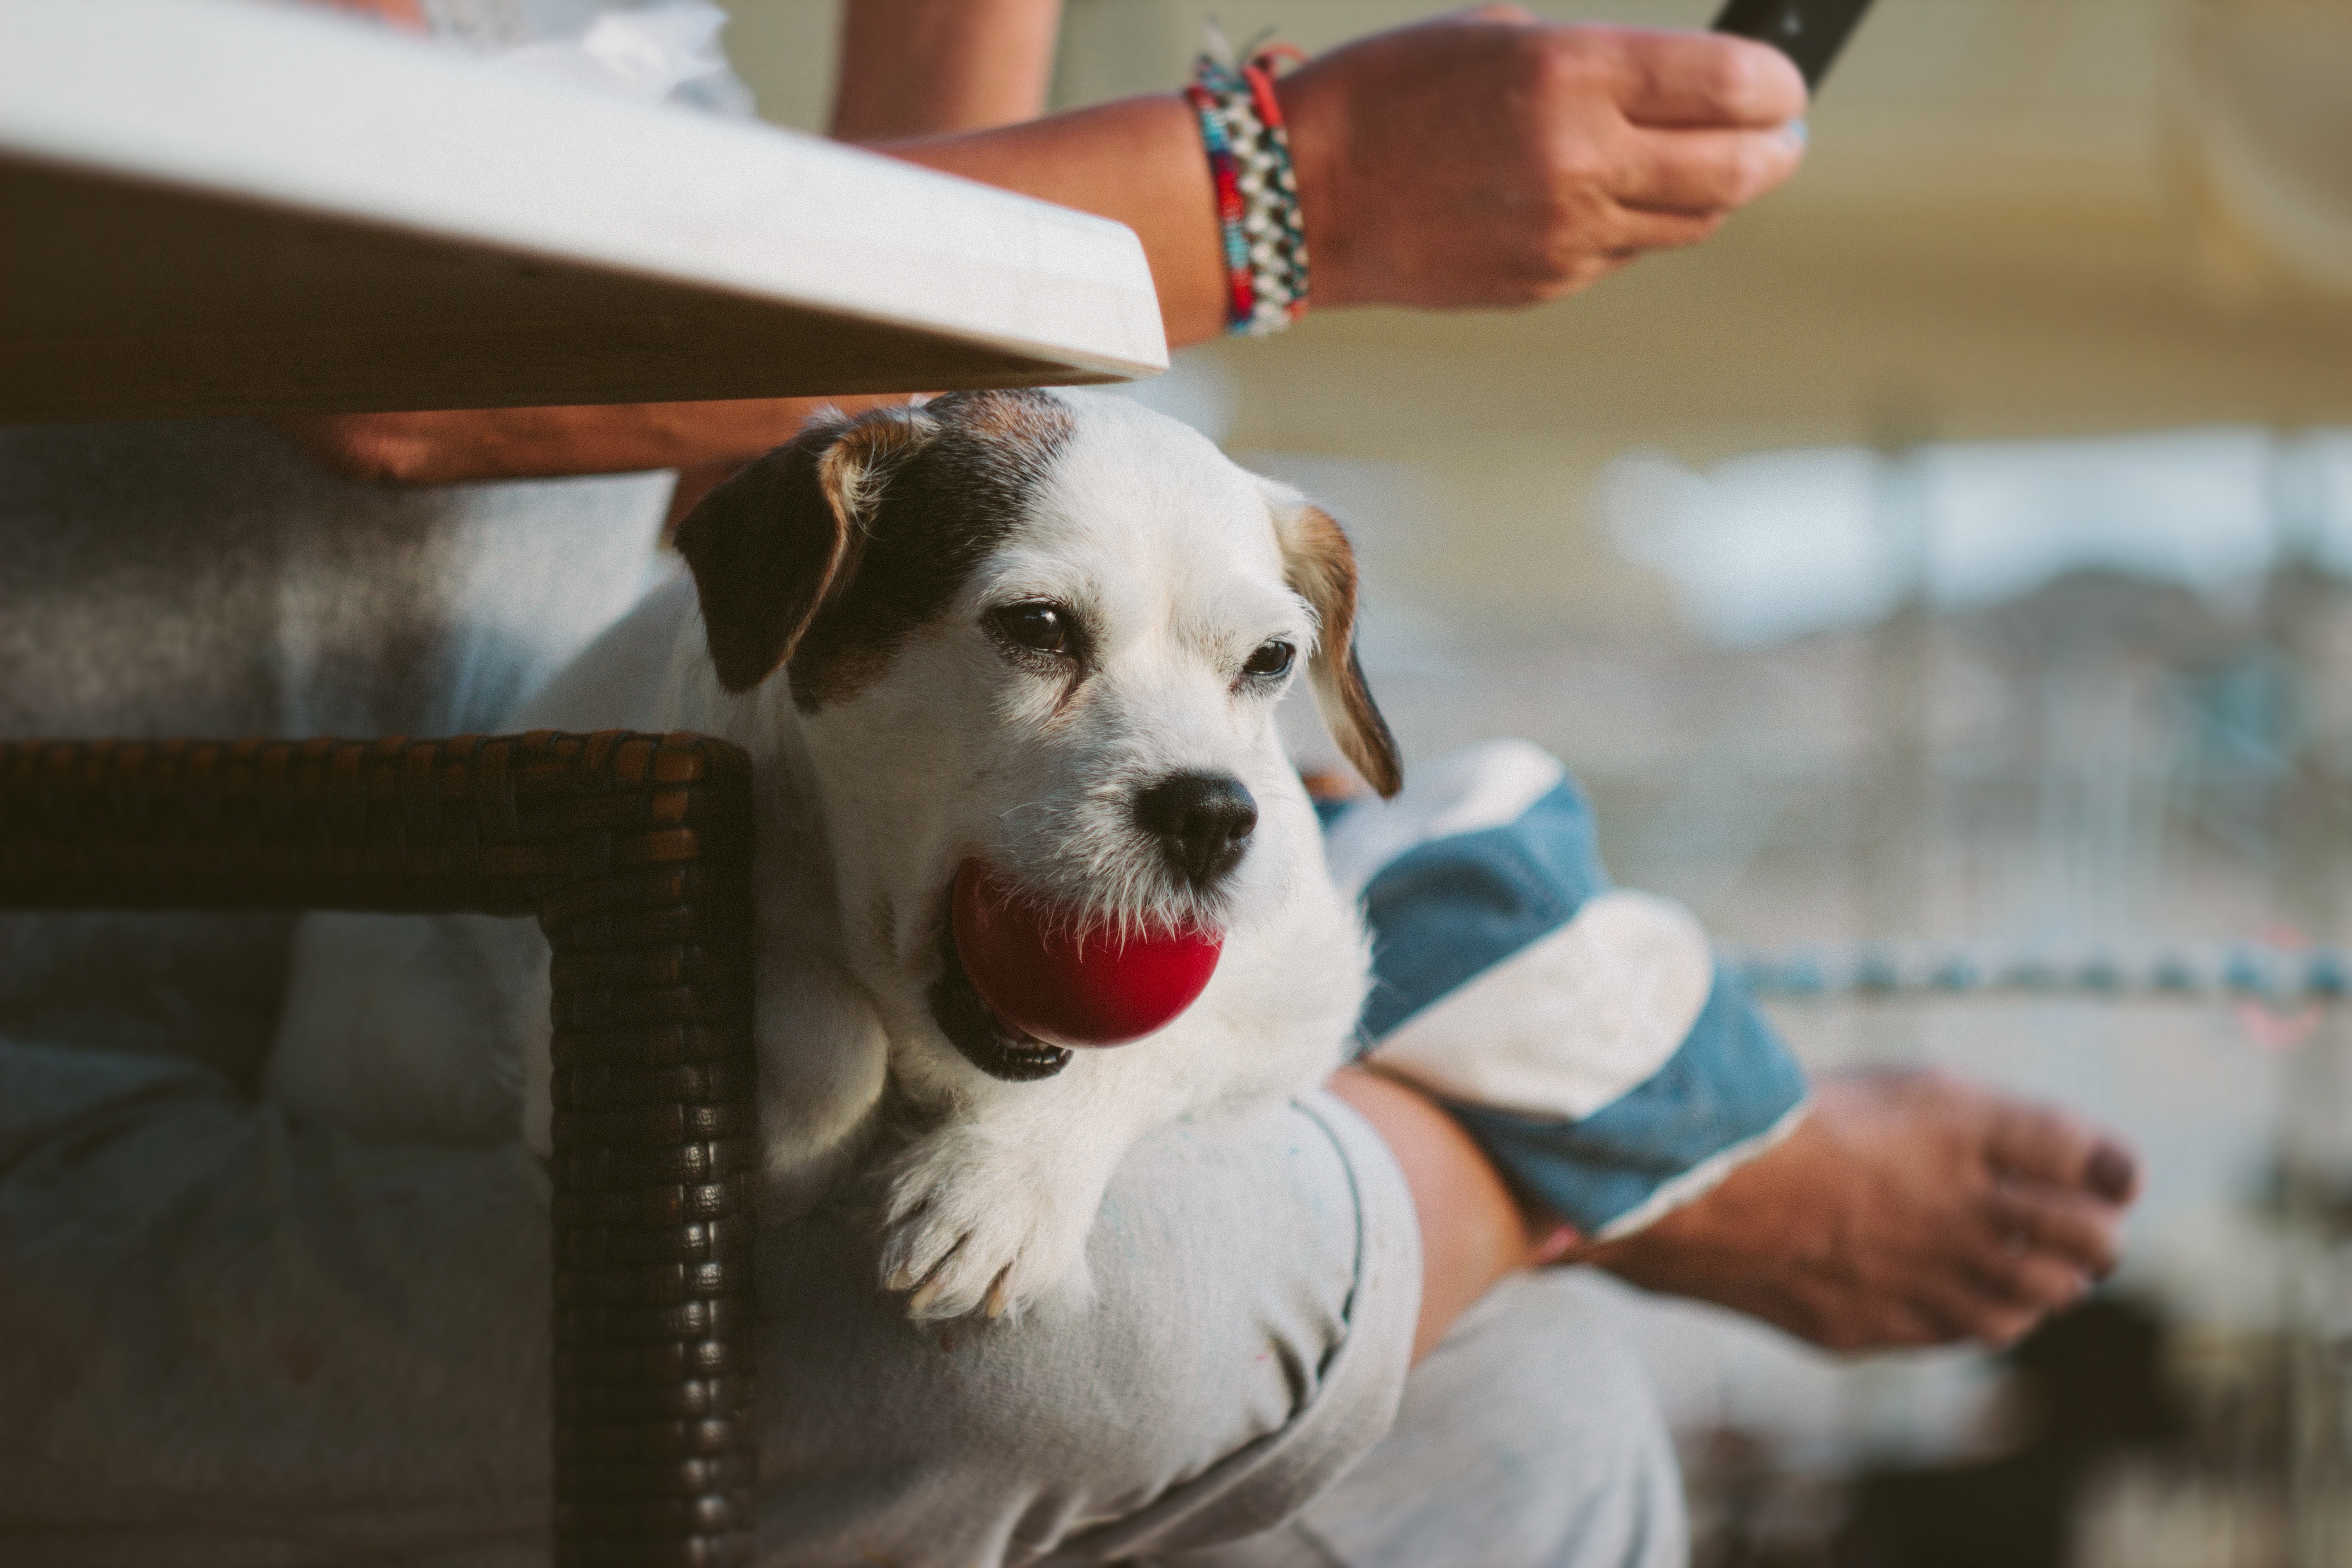
blur, woman, puppy, dog, cute, canine, pet, portrait, colourful, mammal, colorful, sit, outdoors, indoors, daylight, ball, wear, adult, animal shelter, dog like mammal